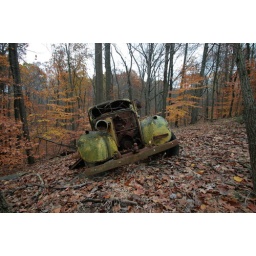
This is one of 3 old trucks painted yellow and left to rot away in the cuyahoga valley.